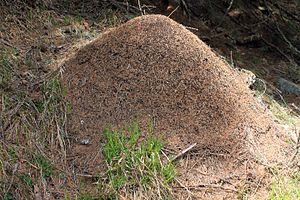
Fourmilière au Tyrol du Sud Русский: Муравейник в Южном Тироле